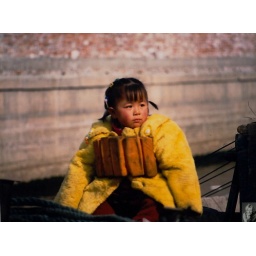
young girl on a houseboat wears a life preserver over her very full yellow coat